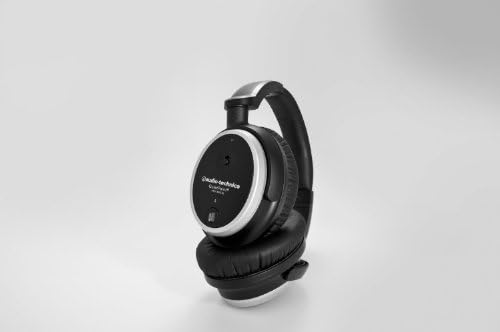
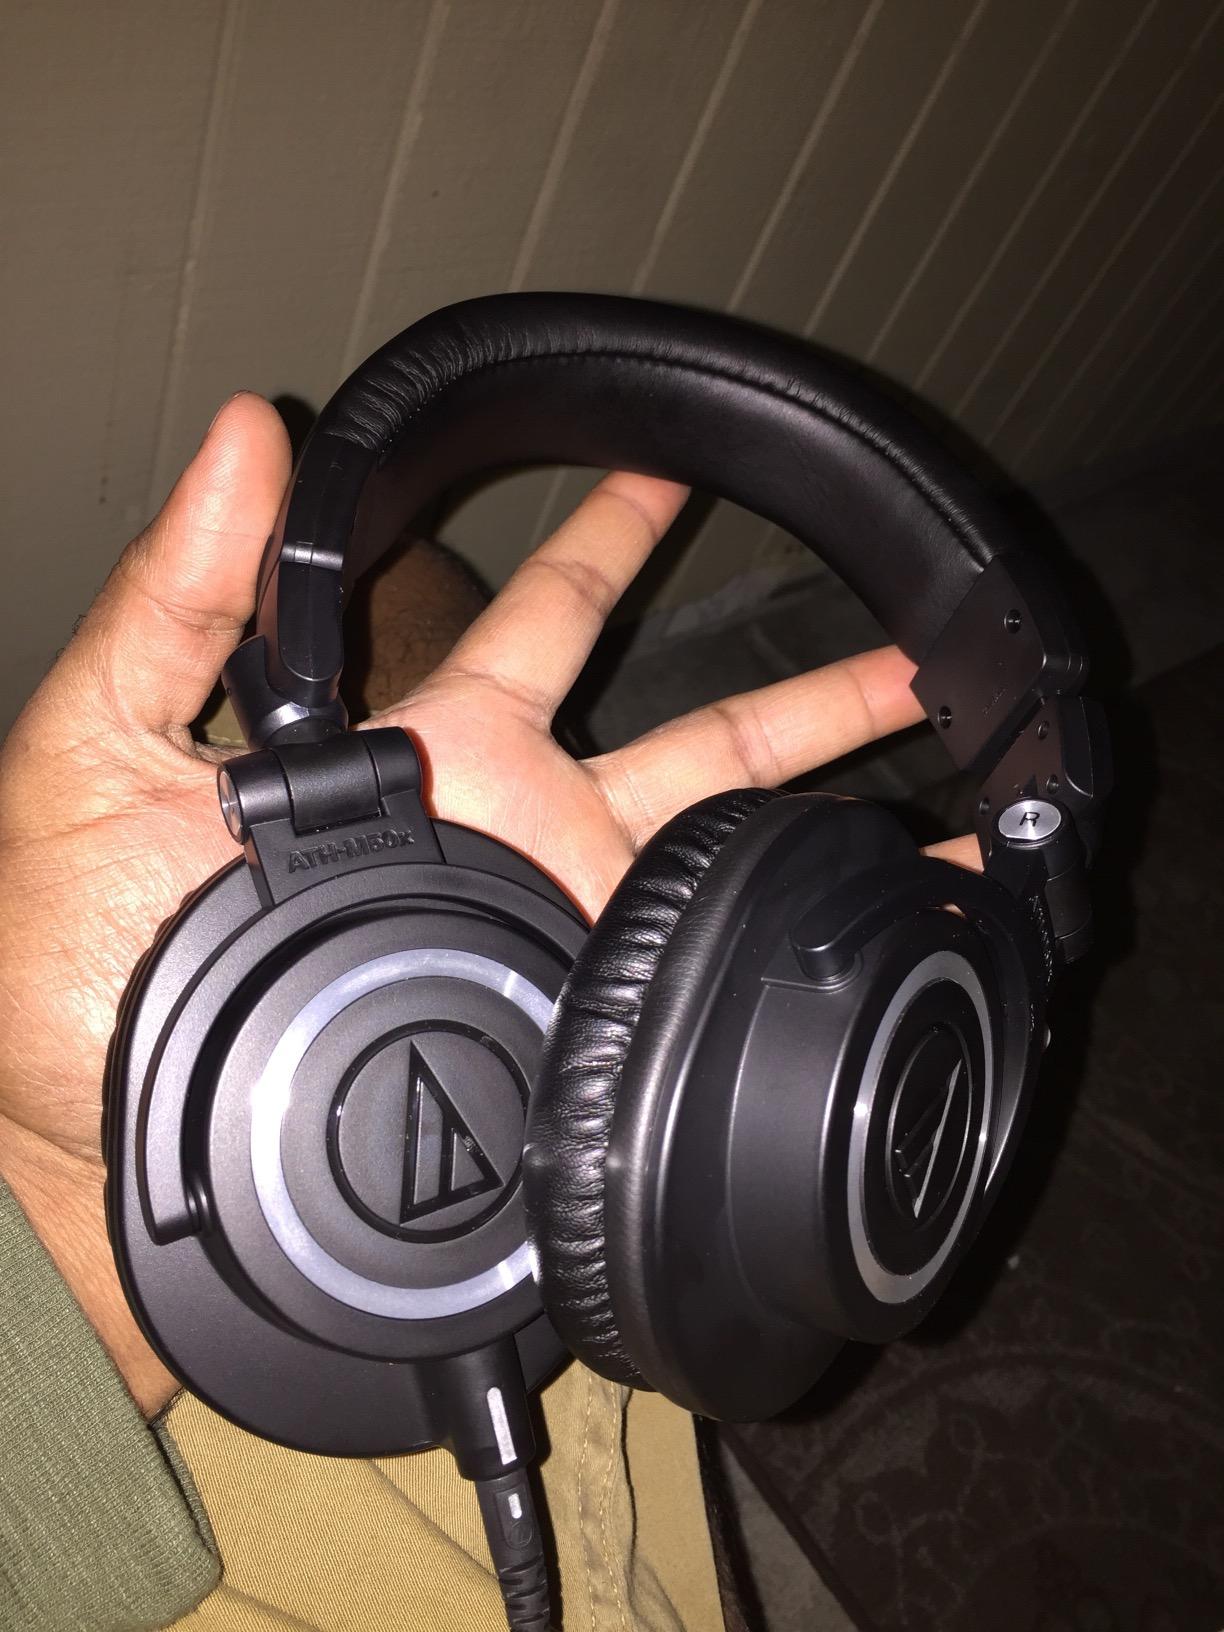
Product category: headphones
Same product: no